Emmenmatt railway station

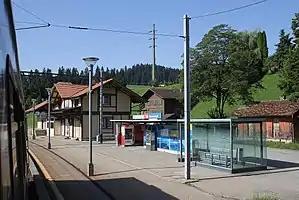
The station building in 2017

Emmenmatt railway station is a railway station in the municipality of Lauperswil, in the Swiss canton of Bern. It is an intermediate stop on the standard gauge Bern–Lucerne line of Swiss Federal Railways.